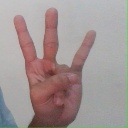
अक्षर: क्ष